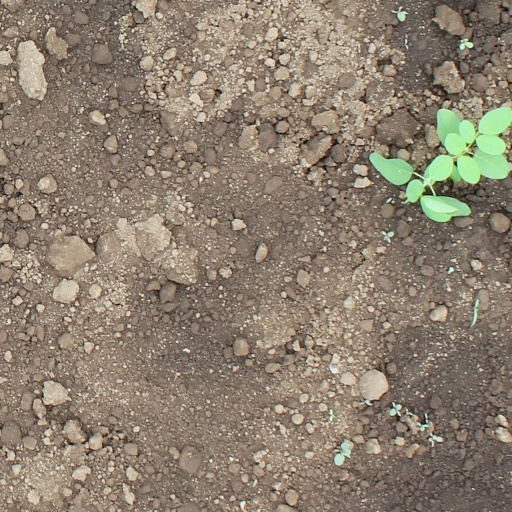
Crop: soybean